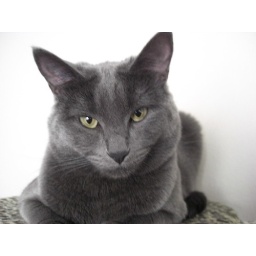
Loki playing around on her cat tree